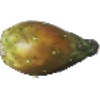
Label: Cactus fruit 1